Ram Chandra Adhikari

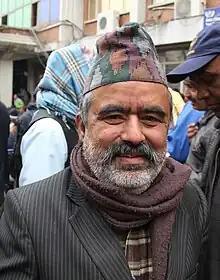
Ram Chandra Adhikari

Ram Chandra Adhikari is a comedian actor of Nepal popularly known by pseudonym name "Kaji Ba or Gopte Kaji". He has acted in about 400 Nepali films and various TV sitcoms as a comedian and character actor.